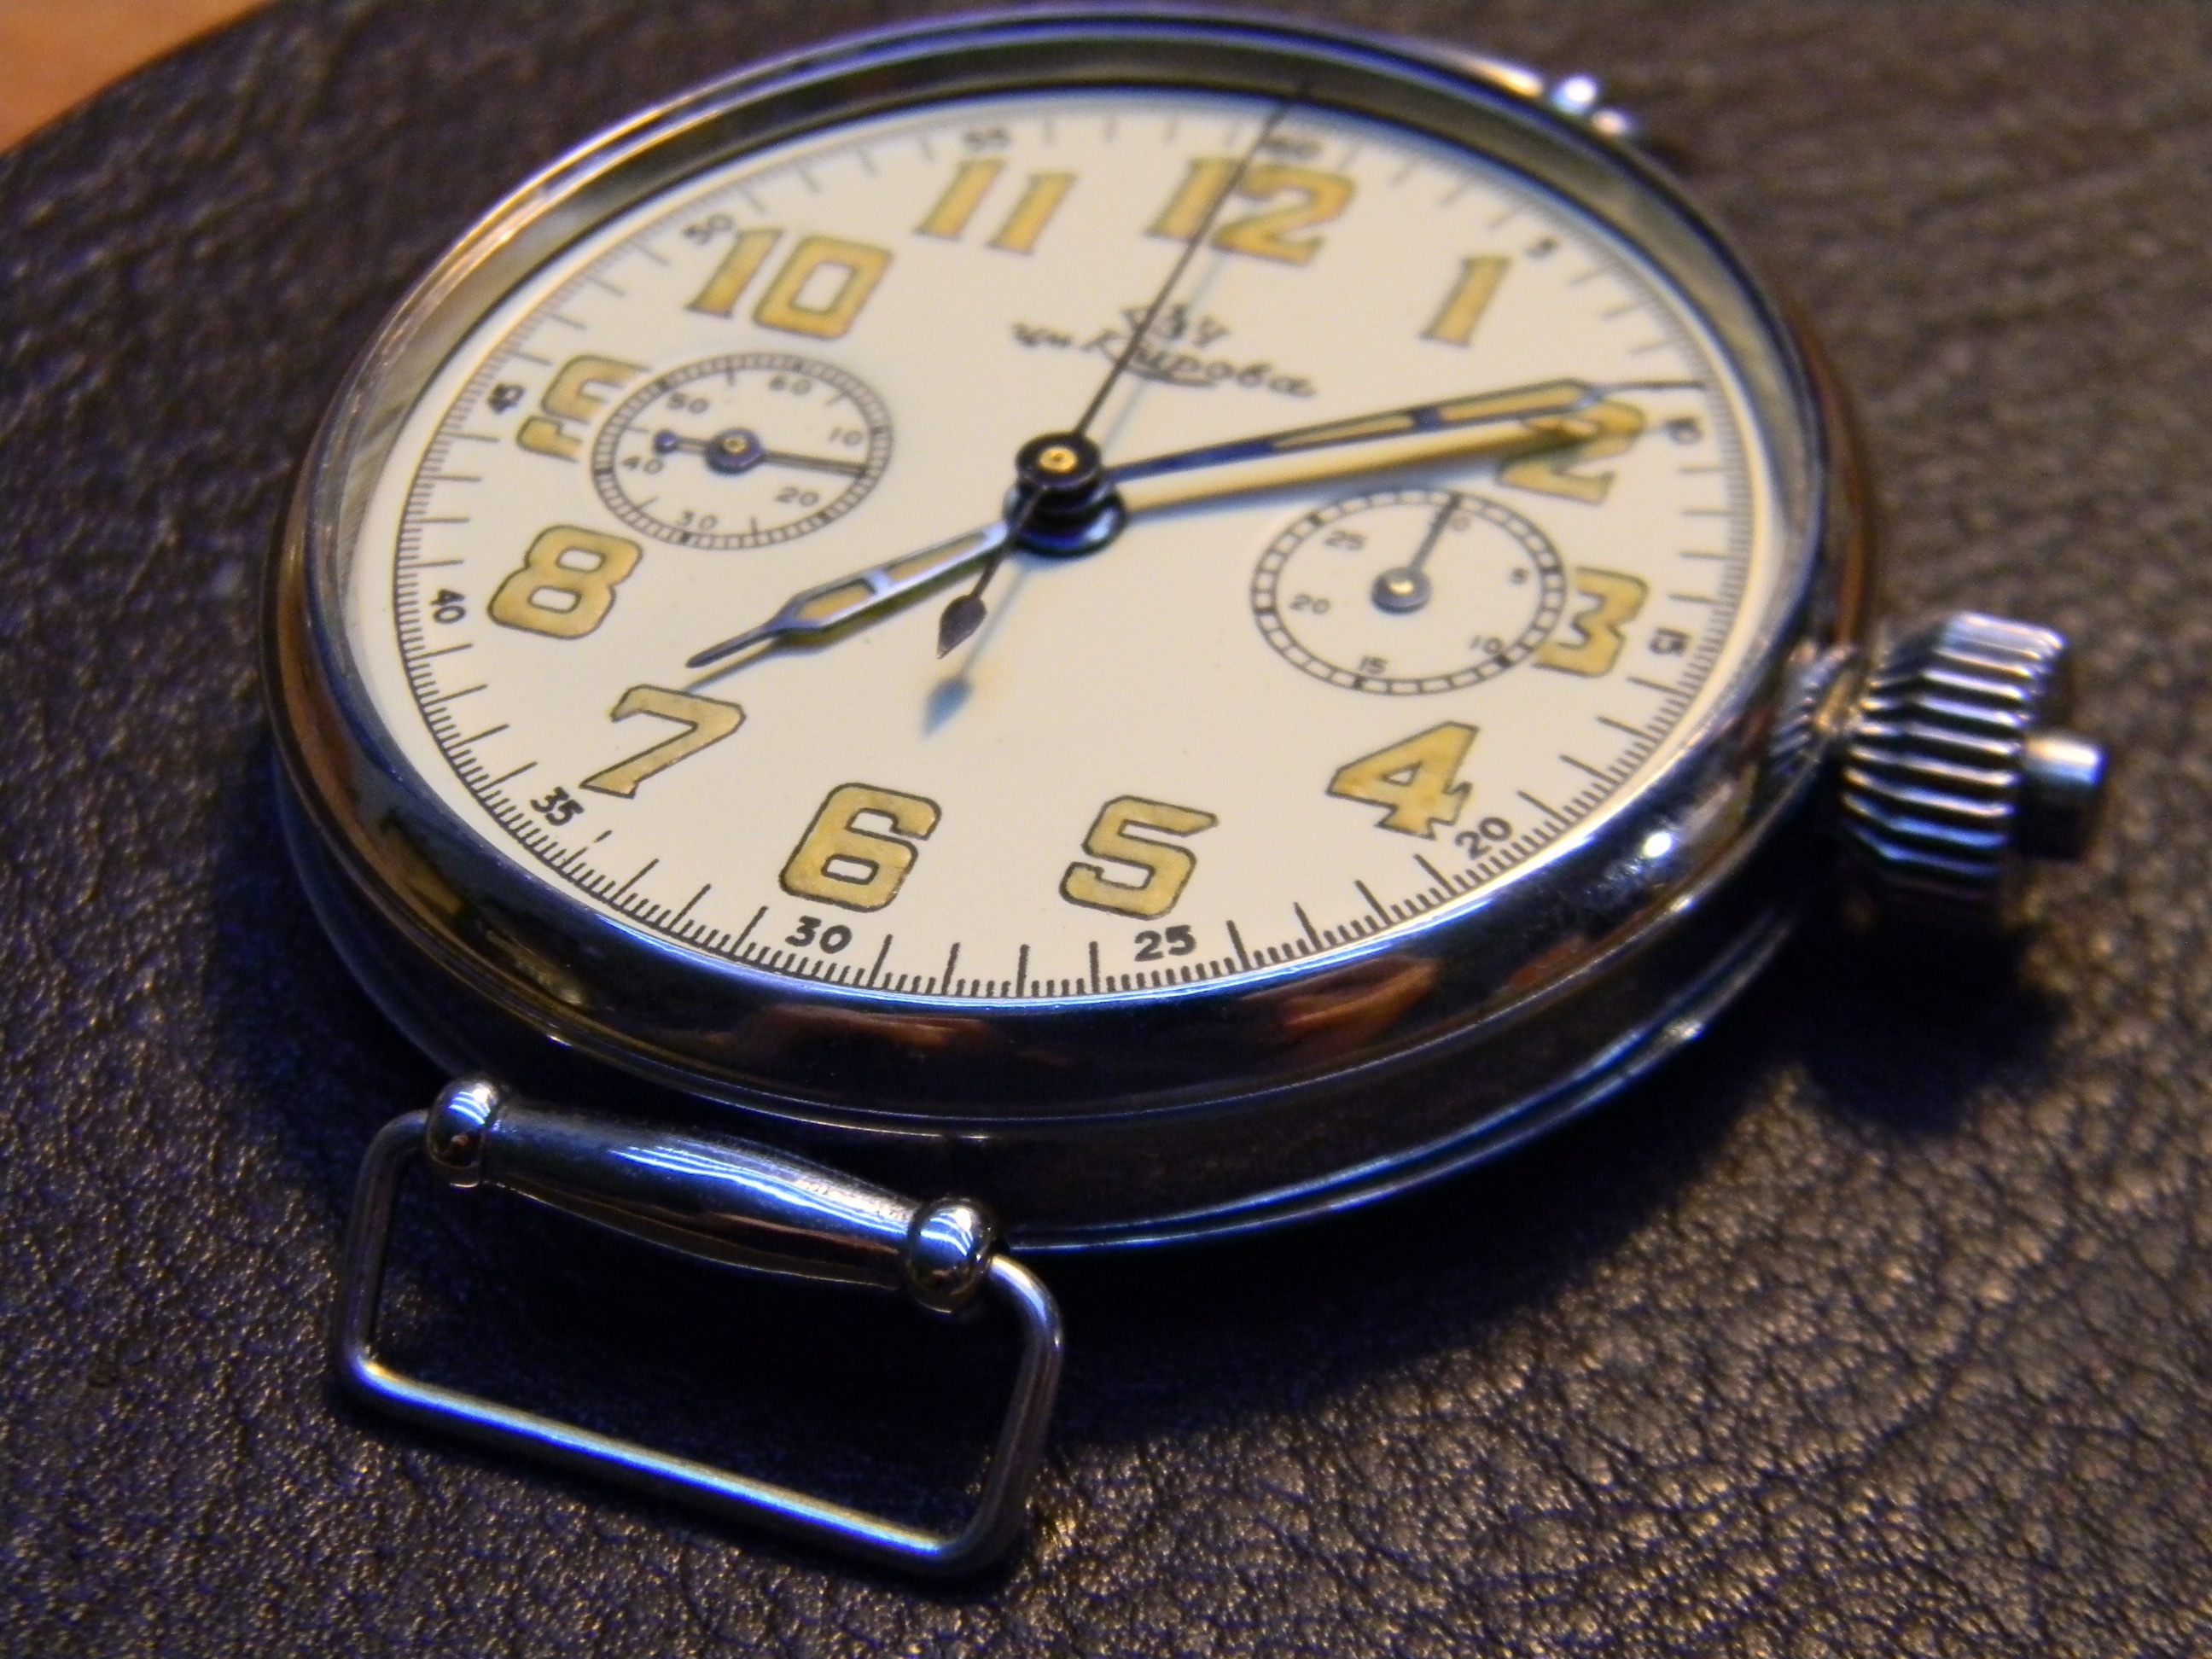
watch, hand, clock, timepiece, dial, strap, chronograph, time indicating, time of